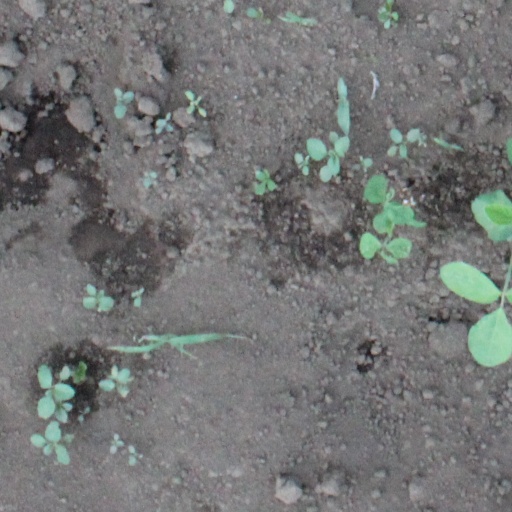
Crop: soybean